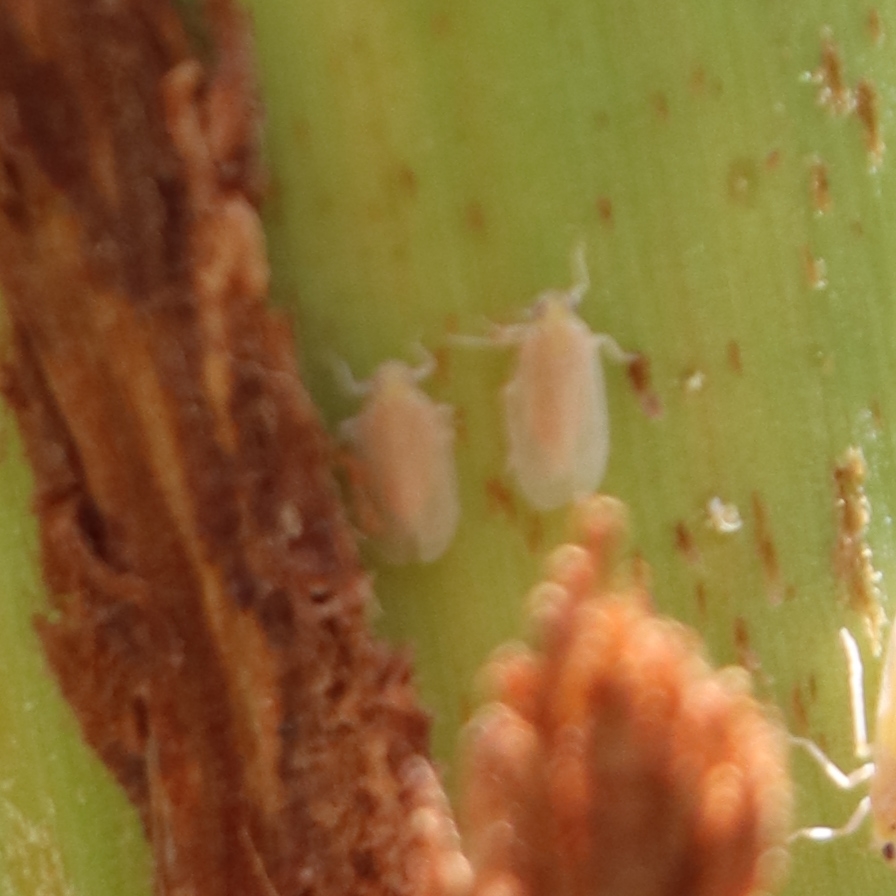
Label: Bug